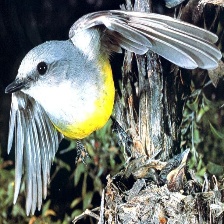
Species: EASTERN YELLOW ROBIN
Scientific name: EOPSALTRIA AUSTRALIS
ImageNet parent category: robin